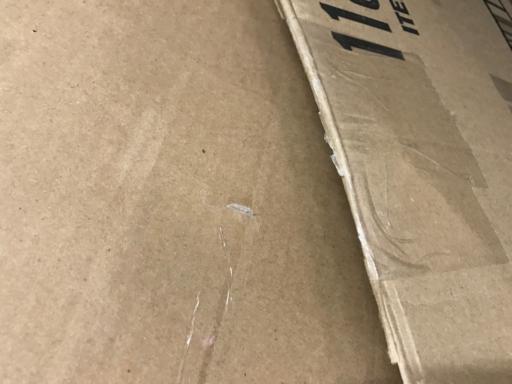
Waste category: cardboard